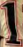
Number: 1